Question: Please indicate a possible affordance area of the jump_skateboard that can be used for riding
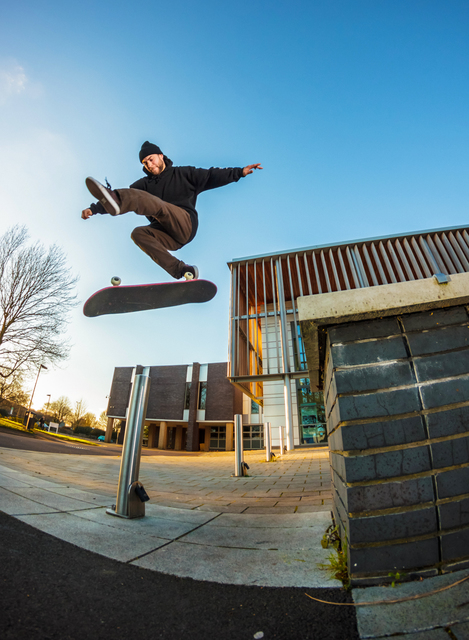
Answer: [75.0, 274.329, 225.0, 326.079]